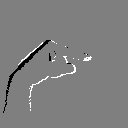
ASL letter: g